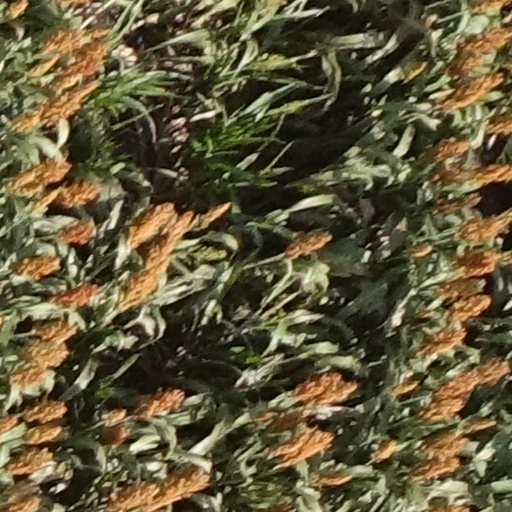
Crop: sorghum